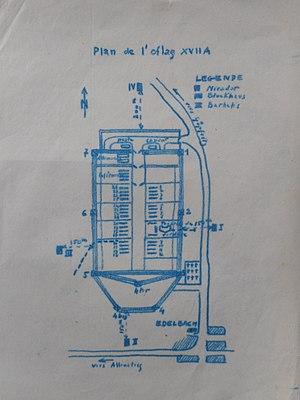
Plan de l'Oflag XVII A avec le tracé du tunnel réalisé (Du théâtre de verdure) et du tunnel envisagé (Entre baraquements 16 et 17)
L'Oflag XVII-A est un camp de prisonniers de guerre pour officiers situé en Autriche à Edelbach, village aujourd'hui disparu, dans le camp militaire d'Allentsteig, à 100 kilomètres environ au nord-ouest de Vienne.